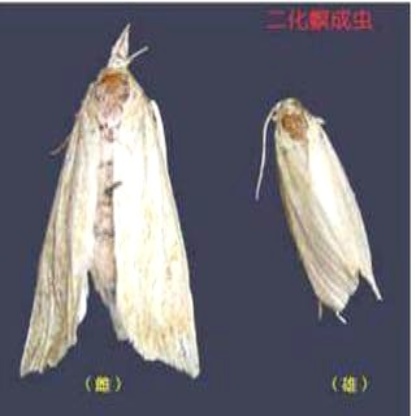
Nhãn: Sâu đục thân (Sọc nâu )( Chilo suppressalis )